Mohamed Zairi

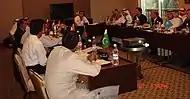

ECTQM has been the architect in the launch of the Middle East Quality Association (MEQA) with Zairi as its first President for the period of 4 years. On 27 March 2006, MEQA was officially recognised as the fifth quality hub of the world at Burj Al Arab Hotel in Dubai, paving the way for the rest of the region to achieve greater standards in quality. MEQA functions as a non-profit organization, with the main purpose being the creation of economic growth and development in the Middle East and North Africa (MENA) and facilitating the free flow of information and the exchange of the best practices in the field of quality